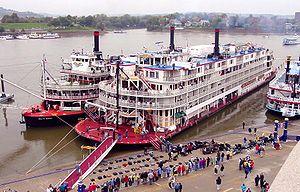
Creedence Clearwater Revival est un groupe de rock aux influences blues et country, originaire de Berkeley dans la région de San Francisco. Formé en 1958 à l'initiative de l'auteur, compositeur, chanteur et guitariste, John Fogerty, du batteur Doug Clifford, du bassiste Stu Cook — et rapidement rejoint par le frère aîné de John, Tom Fogerty — il prendra d'abord le nom des Blue Velvets puis des Golliwogs, avant de se révéler en 1967 avec l'album Creedence Clearwater Revival.